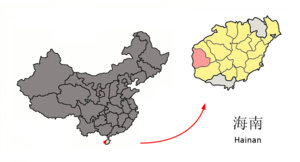
Dongfang
Dongfangs beliggenhed på Hainan
Dongfang er en by på amtsniveau på den sydvestlige del af den kinesiske ø og provins, Hainan. Den ligger syd for floden Changhua Jiang. Dongfang har et areal på 2.256, 27 km², og i 2004 havde byen en befolkning på 386.901 mennesker. Dongfang hører direkte under provinsregeringen.